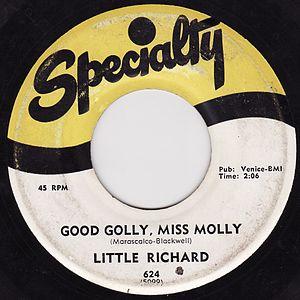
Little Richard, nom de scène de Richard Wayne Penniman, est un pianiste, auteur-compositeur-interprète et acteur américain né le 5 décembre 1932 à Macon et mort le 9 mai 2020 à Tullahoma. Il est l'un de pionniers du rock 'n' roll à la fin des années 1950.
Good Golly Miss Molly est une chanson enregistrée par Little Richard en 1956 qui atteindra la 4ᵉ position du Billboard Hot 100 en 1958.